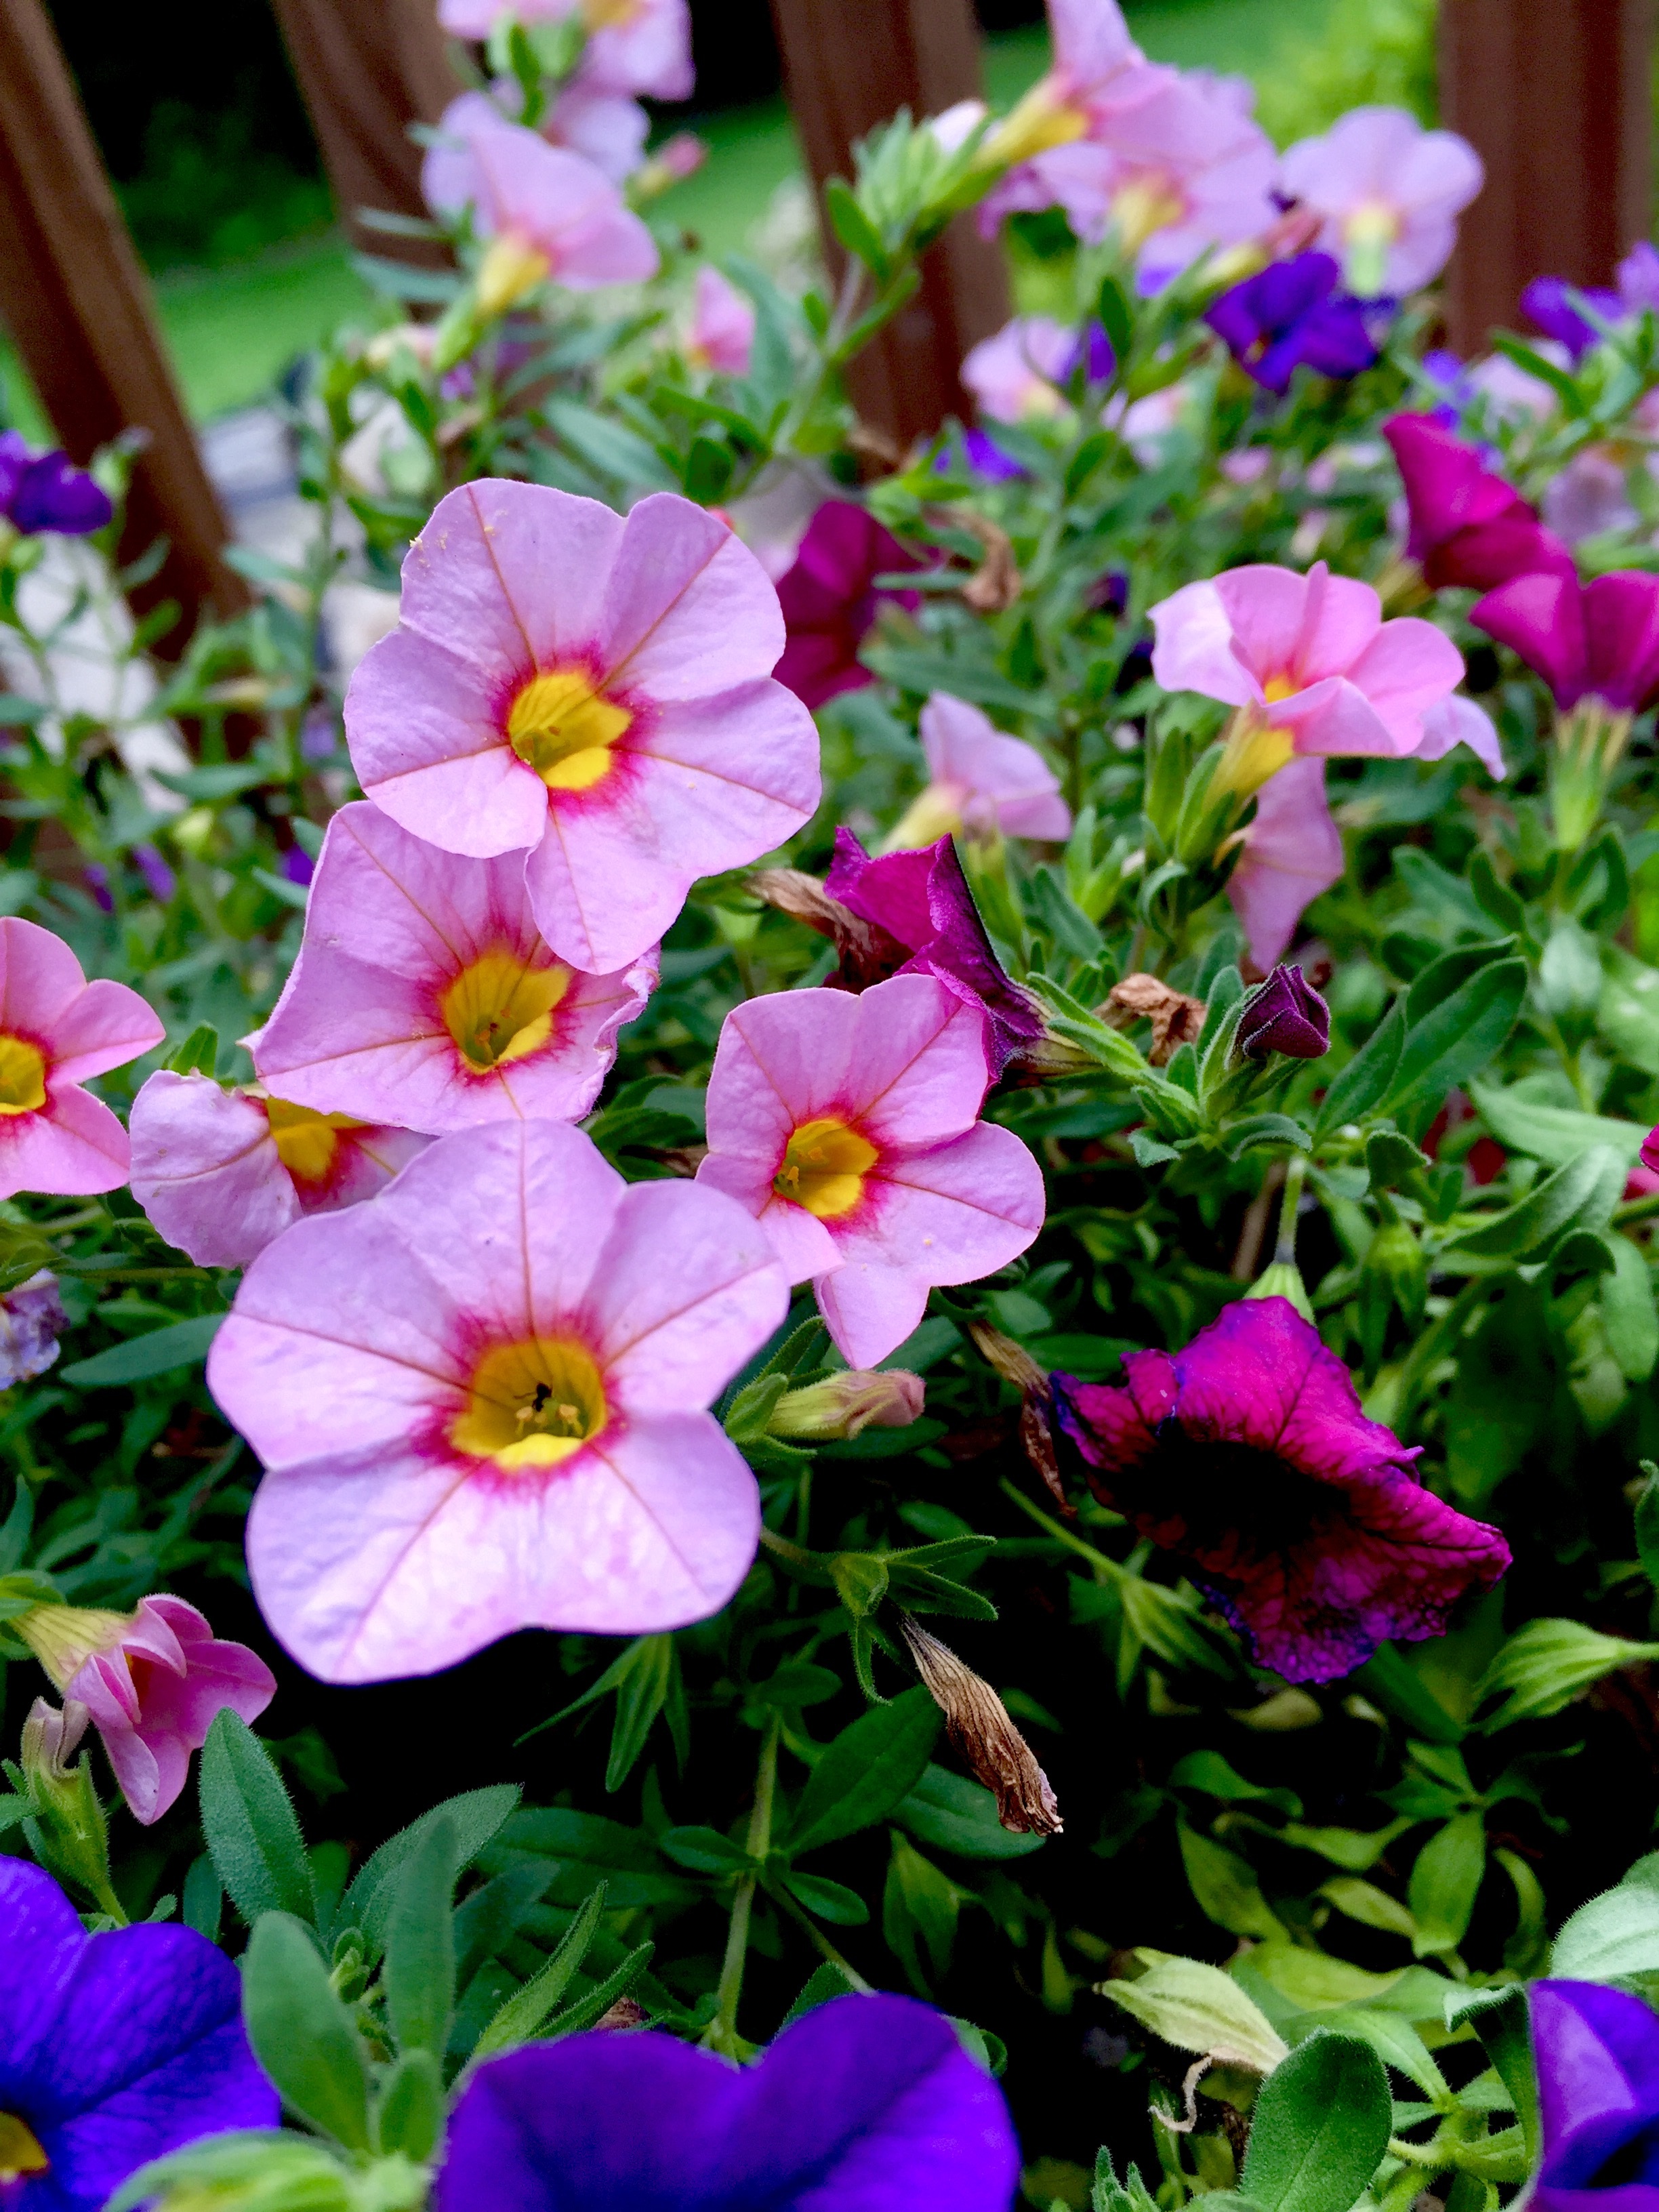
nature, plant, flower, petal, bloom, spring, botany, garden, pink, flora, wildflower, bright, pink flowers, pansy, flowering plant, annual plant, land plant, violet family